Circle Square

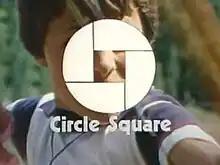

Circle Square is a Canadian children's television series that ran from 1974 to 1986. Crossroads Christian Communications produced the series in cooperation with its Circle Square Ranch network of summer camps for children. Circle Square Ranches, founded by Crossroads, are Christian-based non-profit camps.